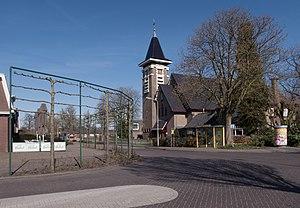
Mariënvelde est un village situé dans la commune néerlandaise d'Oost Gelre, dans la province de Gueldre. Le 1ᵉʳ janvier 2007, le village comptait 1 516 habitants.